President of Russia

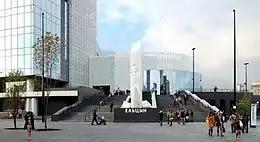
Boris Yeltsin Presidential Center, Yekaterinburg

In May 2008, the Federal law №68, "On centers of historical heritage of presidents of the Russian Federation ceased to carry out its powers", was adopted. According to this law, the objectives of the centers are the study and public presentation of historical heritage of presidents of Russia as an integral part of the modern history of Russia, the development of democratic institutions and the rule of law. The centers will be built for each former president of Russia. The first such center dedicated to Boris Yeltsin was opened in 2015 in Yekaterinburg. In the future the creation of presidential centers for Vladimir Putin and Dmitry Medvedev is also planned.